Ron Johnston (geographer)

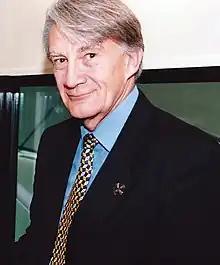
Ron Johnston at the 1999 International Geography Festival

Ronald John Johnston, OBE, FAcSS, FBA (March 30, 1941 – May 29, 2020) was a British geographer, known for elaborating his discipline's foundations, particularly its history and nature, and for his contributions to urban social geography and electoral geography. His broad scope is illustrated by the fact that he made extensive use of quantitative methods, while critically dealing with subjects of social and political relevance. Johnston authored or co-authored more than 50 books and 800 papers, and edited or co-edited a further more than 40 books (if translated and revised editions are counted separately). He edited "The Dictionary of Human Geography" and for the first four editions was its main editor.